The Boy Cried Murder

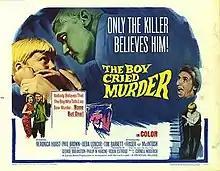
Theatrical release poster

The Boy Cried Murder is a 1966 British thriller film directed by George P. Breakston and starring Fraser MacIntosh, Veronica Hurst, and Phil Brown. The film is based on the novelette of the same name by Cornell Woolrich. The movie is a remake of the 1949 film "The Window".